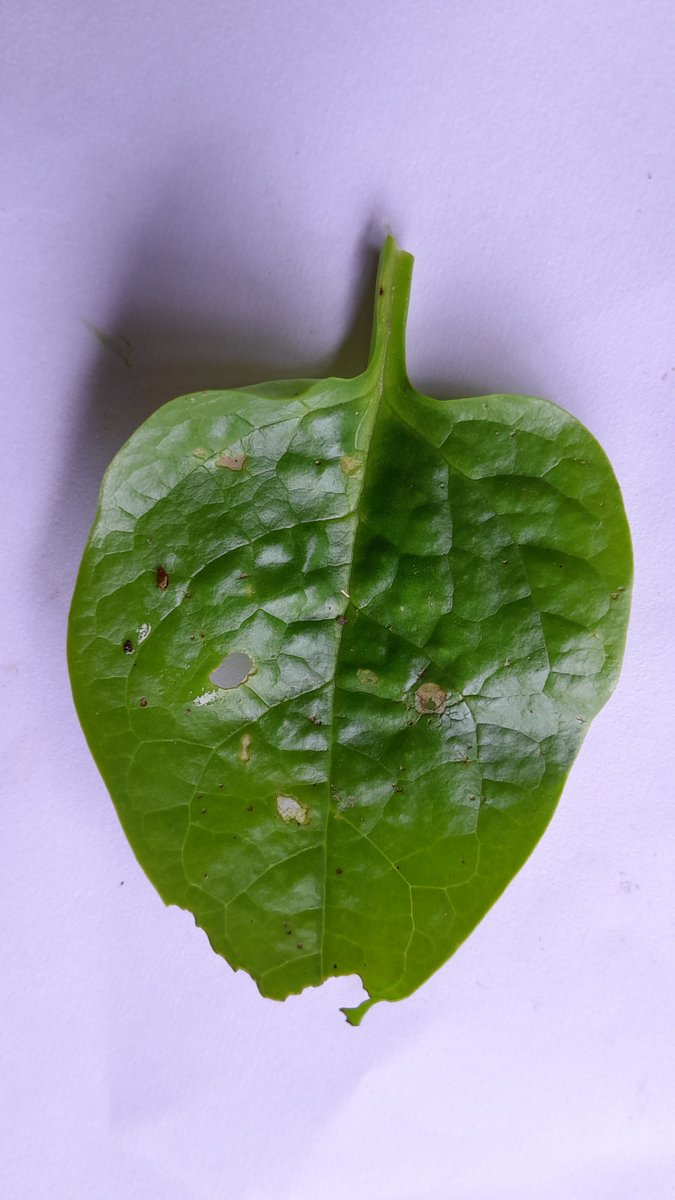
Label: Pest-Damage